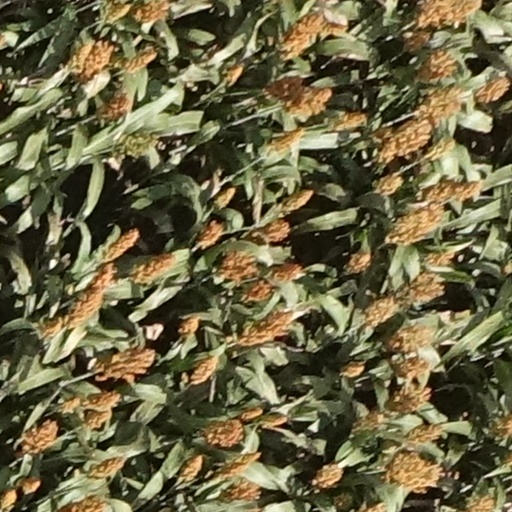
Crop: sorghum